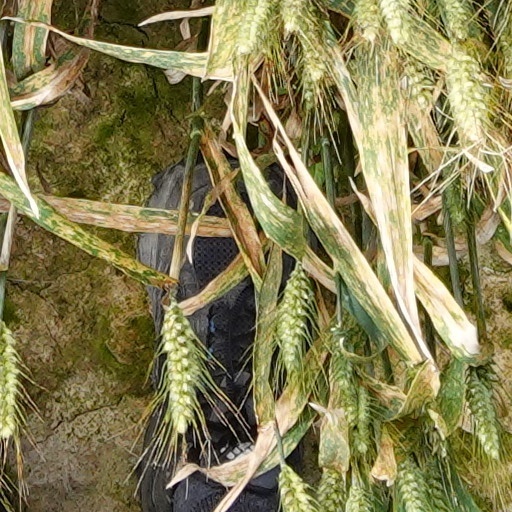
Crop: wheat